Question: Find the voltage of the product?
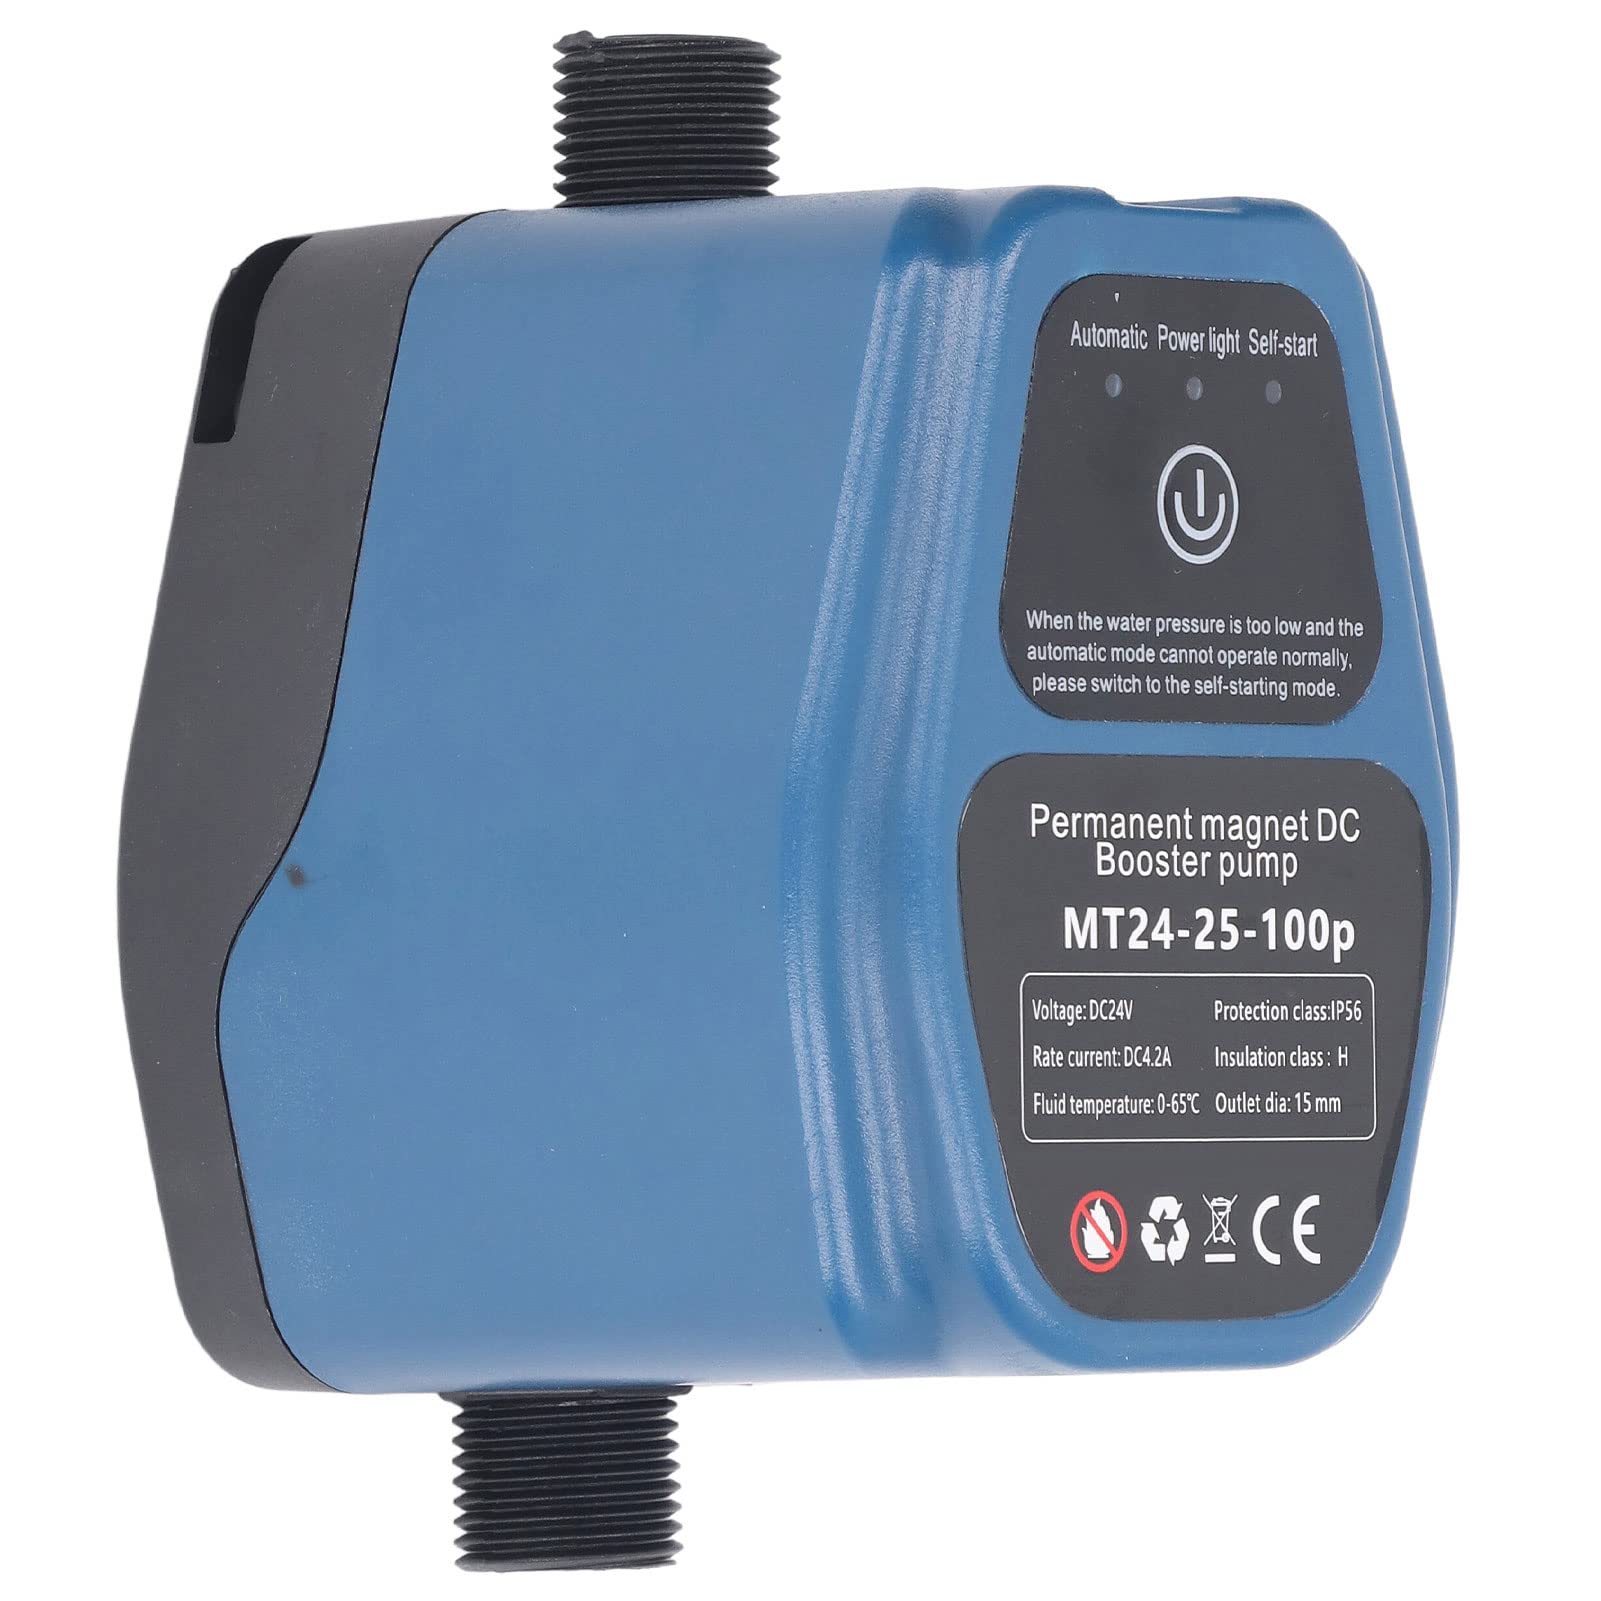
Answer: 24.0 volt